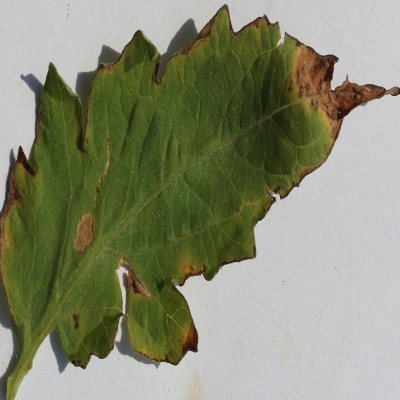
Crop: Tomato
Condition: leaf blight